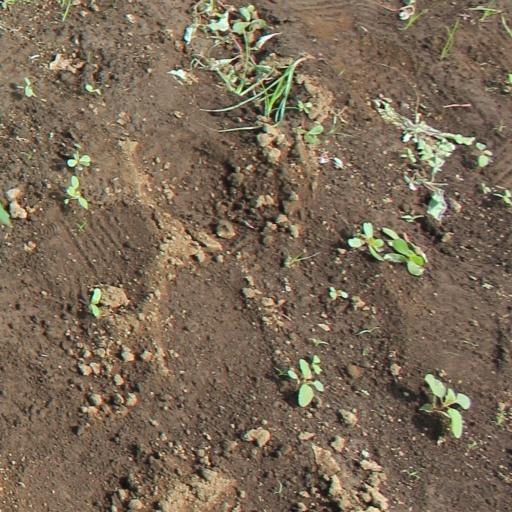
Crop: soybean